Gustavo Dudamel

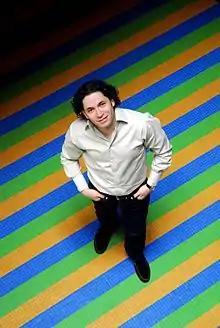
Dudamel in 2008

Gustavo Adolfo Dudamel Ramírez (born 26 January 1981) is a Venezuelan conductor. He is the music director of the Simón Bolívar Symphony Orchestra and the Los Angeles Philharmonic. He is scheduled to become the Music and Artistic Director of the New York Philharmonic in 2026.